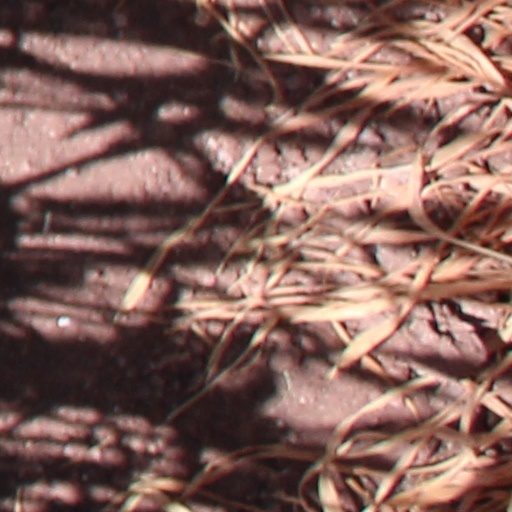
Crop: wheat